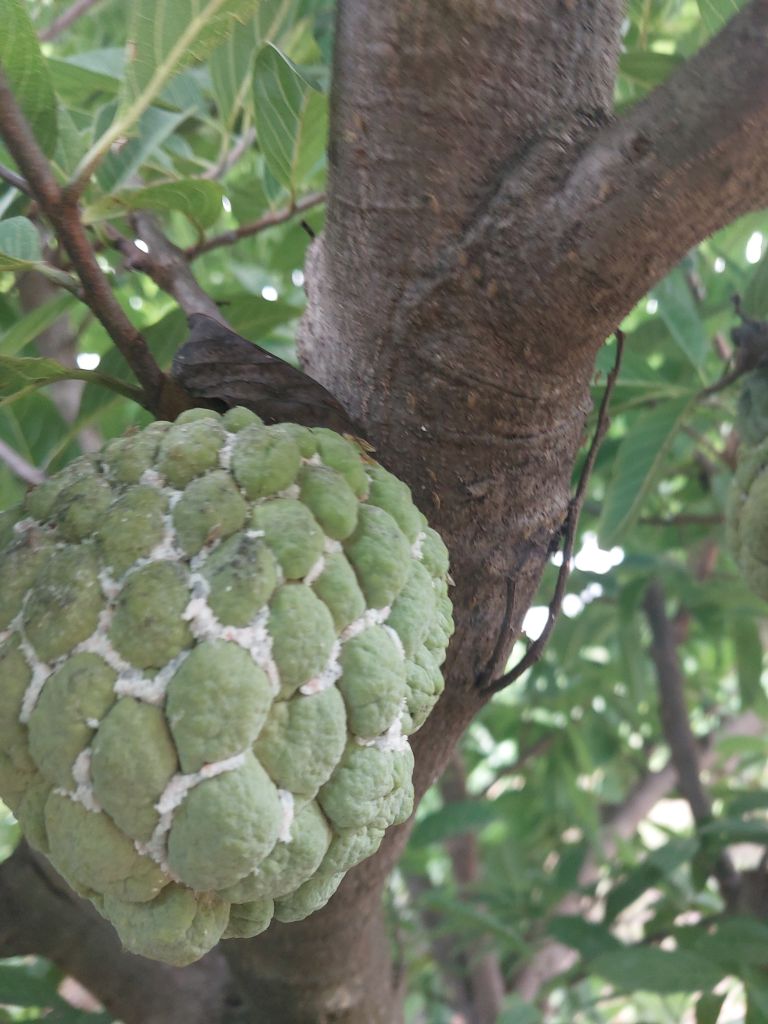
Disease label: Mealy Bug